Manglietia

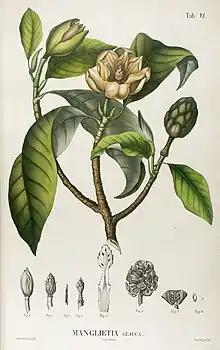
"Manglietia glauca" (now "Magnolia sumatrana var. glauca" ) as illustrated by Blume

Manglietia was the name of a genus of flowering plants in the family Magnoliaceae, with about 40 Asian species listed. The genus is now considered a synonym of the well-known and similar "Magnolia".